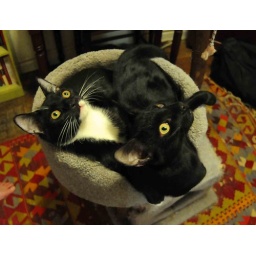
Choco and Fudge share the warmer second story penthouse in their cat house on main street.